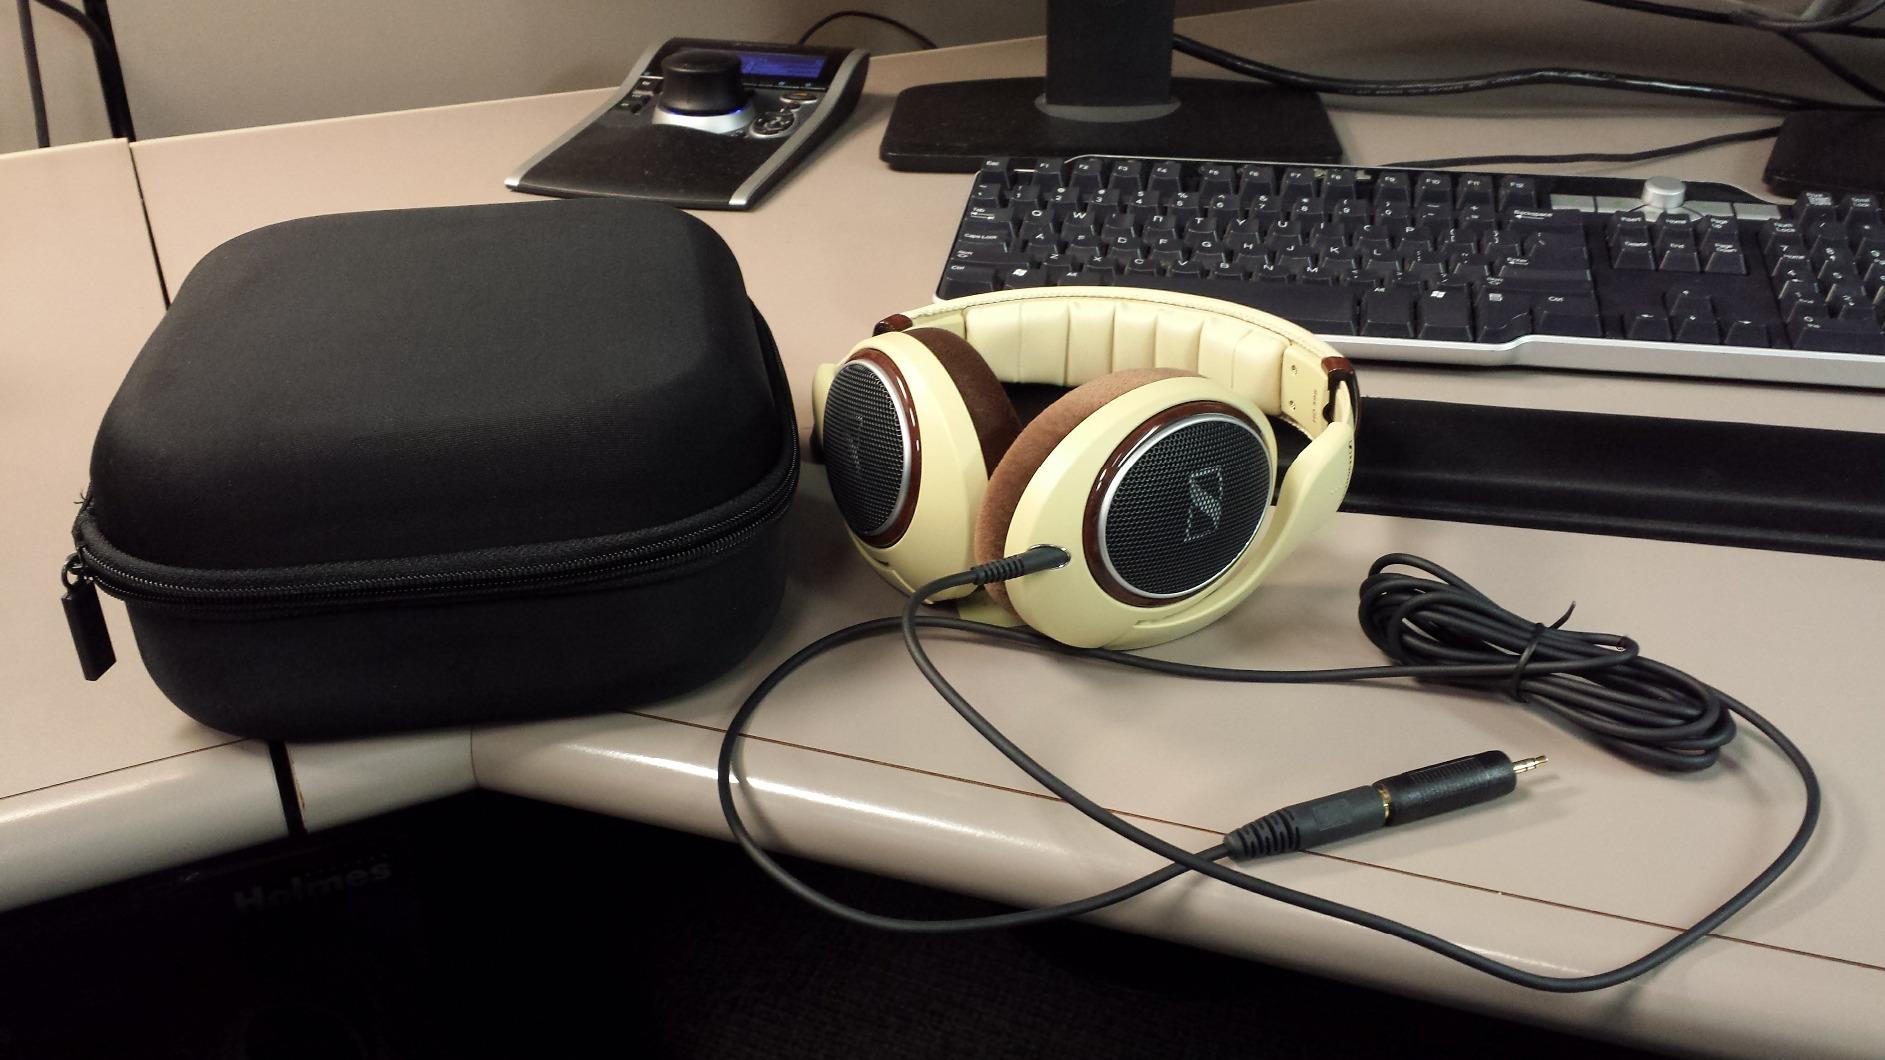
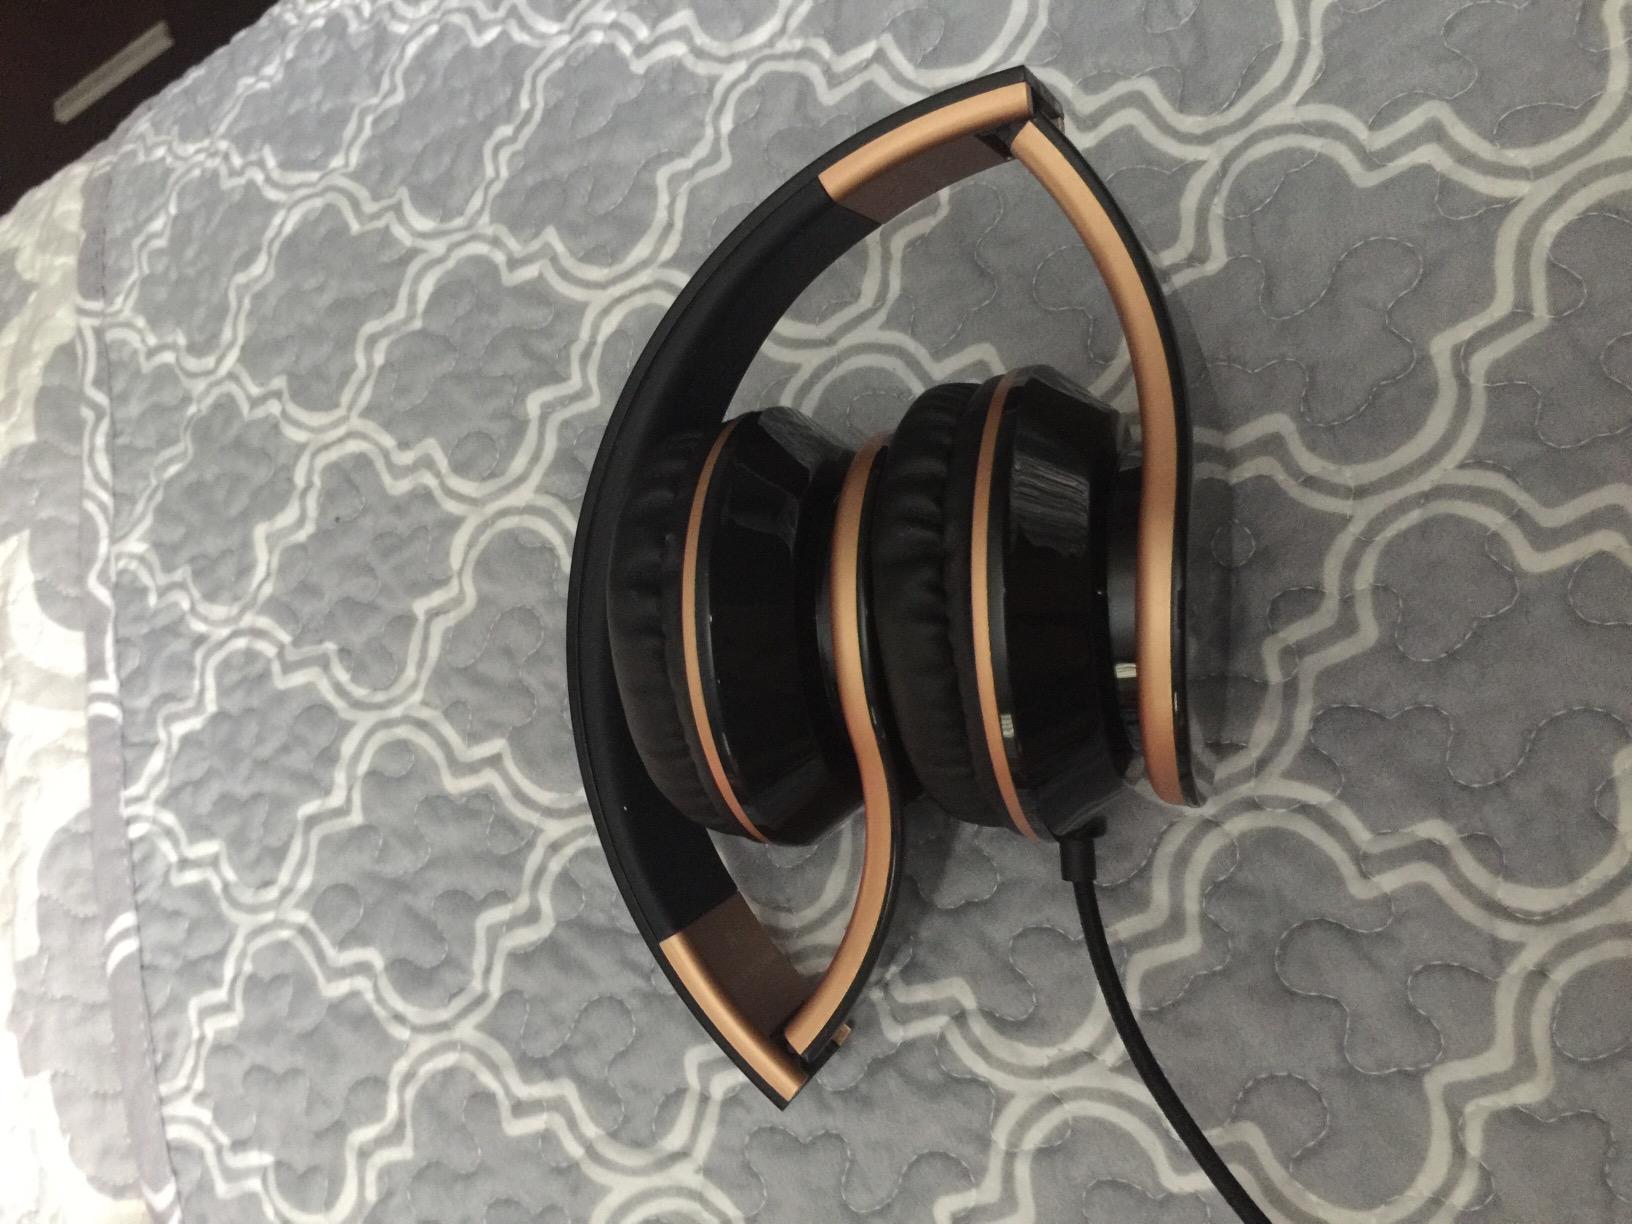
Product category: headphones
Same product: no